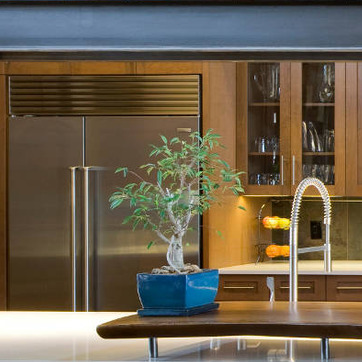
Material: foliage